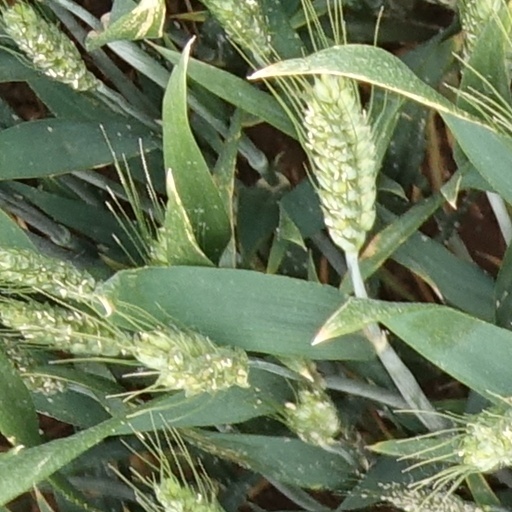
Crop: wheat